Bah-oân
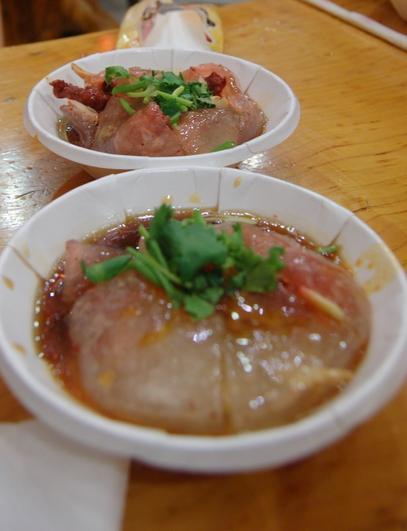
Also known as:
es - Spanish: Ba-wan
fr - French: Ba-wan
id - Indonesian: Ba-wan
ja - Japanese: 肉圓
ko - Korean: 바우안
nan - Minnan: Bah-oân
pt - Portuguese: Ba-wan
th - Thai: โร่ว-ยฺเหวียน
uk - Ukrainian: Ба-ван
vi - Vietnamese: Nhục viên
yue - Cantonese: 肉圓
zh - Chinese: 肉圓
Category: dim sum, dough (dumpling)
Cuisine: Taiwanese
Associated cuisines: Taiwanese
Area: Taiwan, China
Countries: Taiwan, China
Region: Eastern Asia, , , ,
The dish is a disk-shaped translucent dough 6–8 cm diameter made of sweet potato starch filled with savory stuffing and served with sweet and savory sauce.